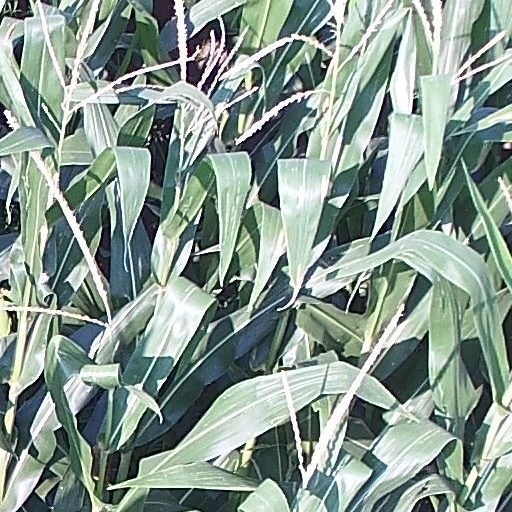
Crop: maize; corn